Murud-Janjira

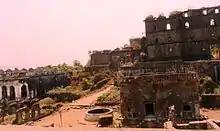
Inside the fort

A special attraction of this fort are 3 gigantic cannons named Kalaal Baangadi, Chavri and Landa Kasam. These cannons were said to be feared for their shooting range. Another gate to the west is sea-facing, called 'Darya Darwaza'.